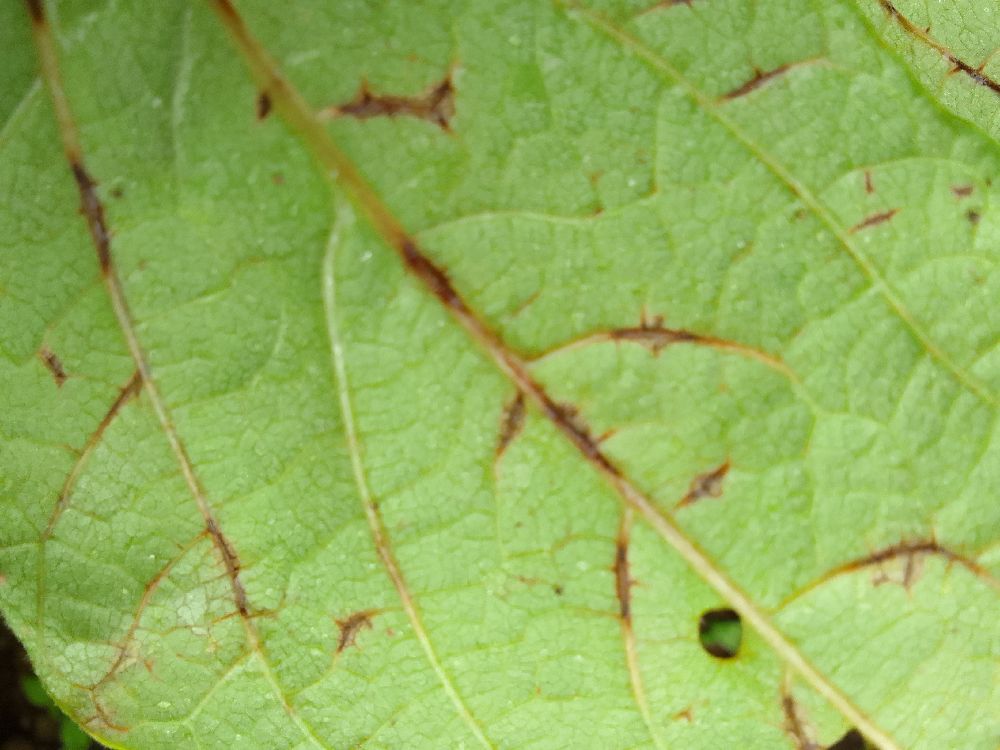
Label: anthracnose